Eaton Socon

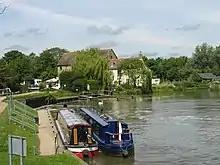
Eaton Socon Lock and the River Mill public house

The local landholder at Eaton at the time of the Norman Conquest was Ulmar, a thegn (or thane) and he was superior to two sokemen; the soke was a subsidiary area of land and control. In time the area became known as Soka de Eton by 1247 AD. In 1645 it was known as Eton cum Soca, and in the nineteenth century this had become Eaton Socon.